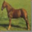
Label: horse